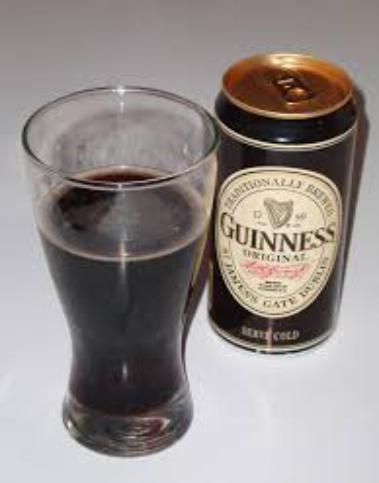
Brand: GUINNESS
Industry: Food